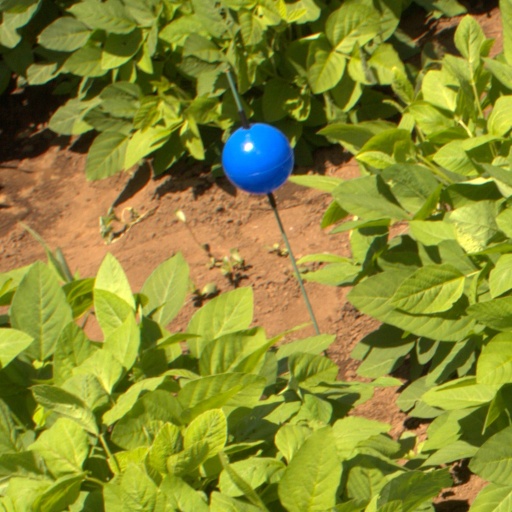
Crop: soybean